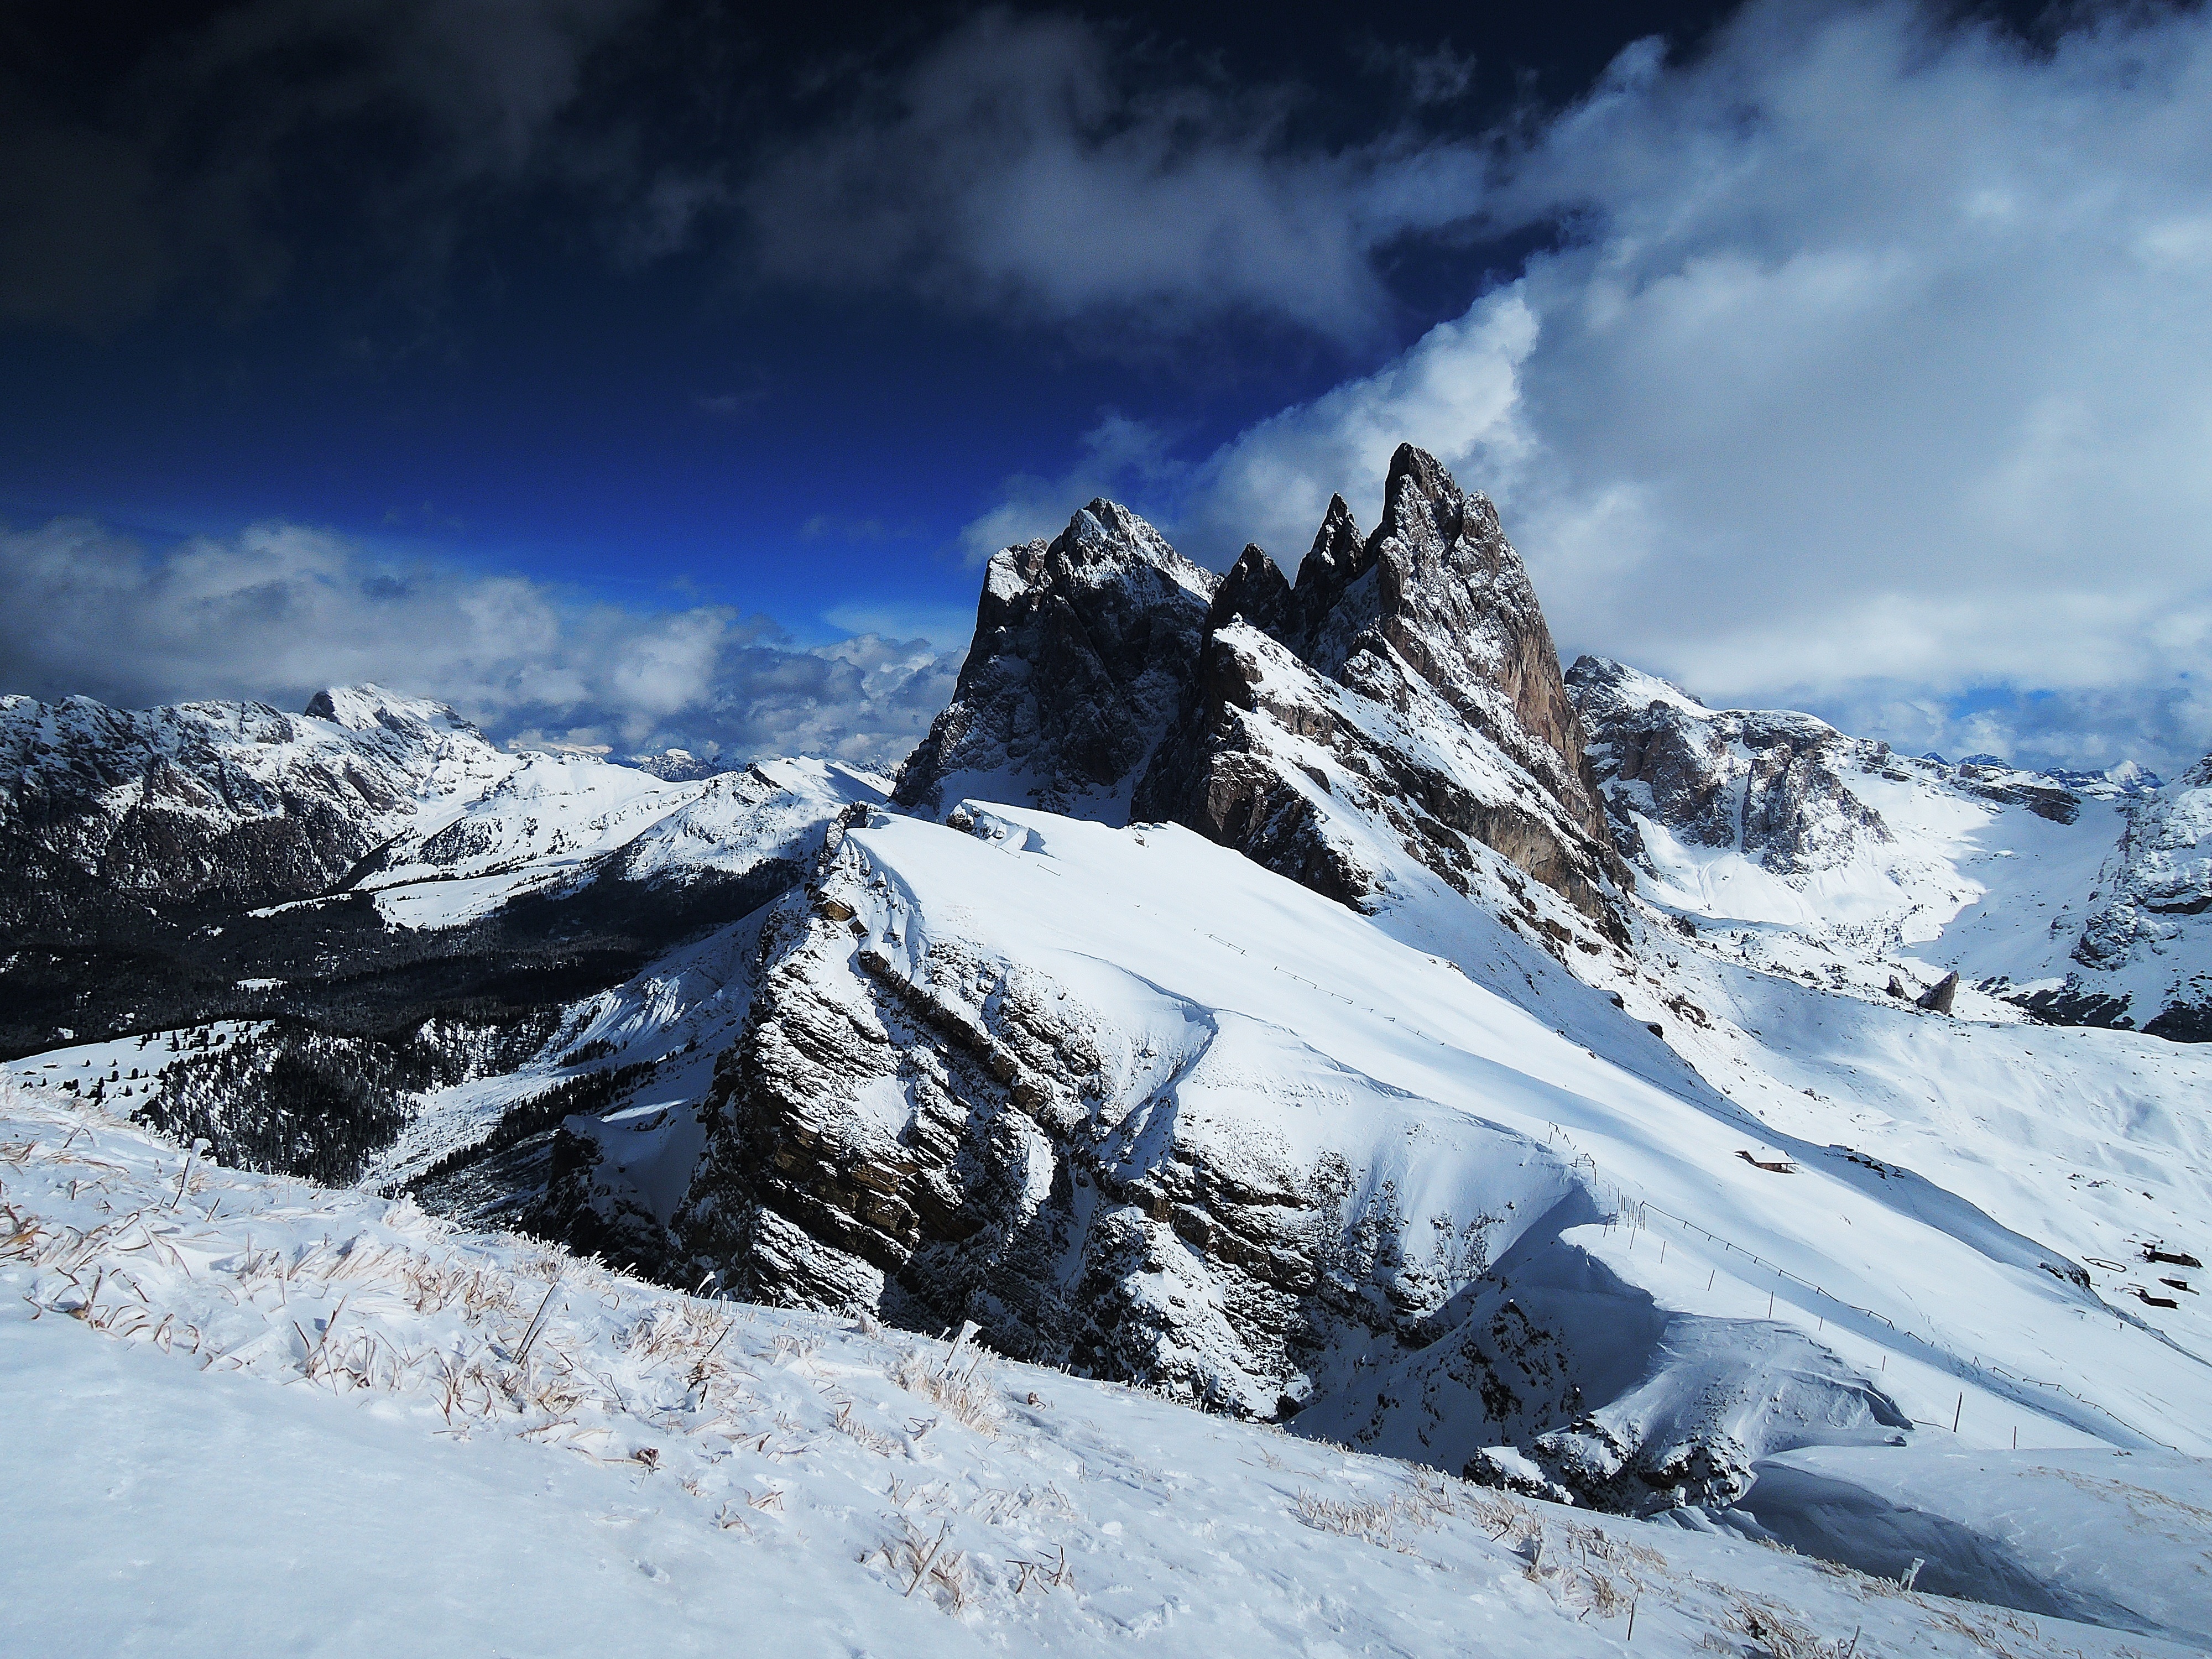
landscape, nature, rock, mountain, snow, winter, hill, mountain range, cliff, weather, italy, alpine, season, ridge, summit, mountaineering, winter sport, mountains, alps, cirque, piste, dolomites, landform, ski touring, mountain pass, ski mountaineering, geographical feature, mountainous landforms, geological phenomenon